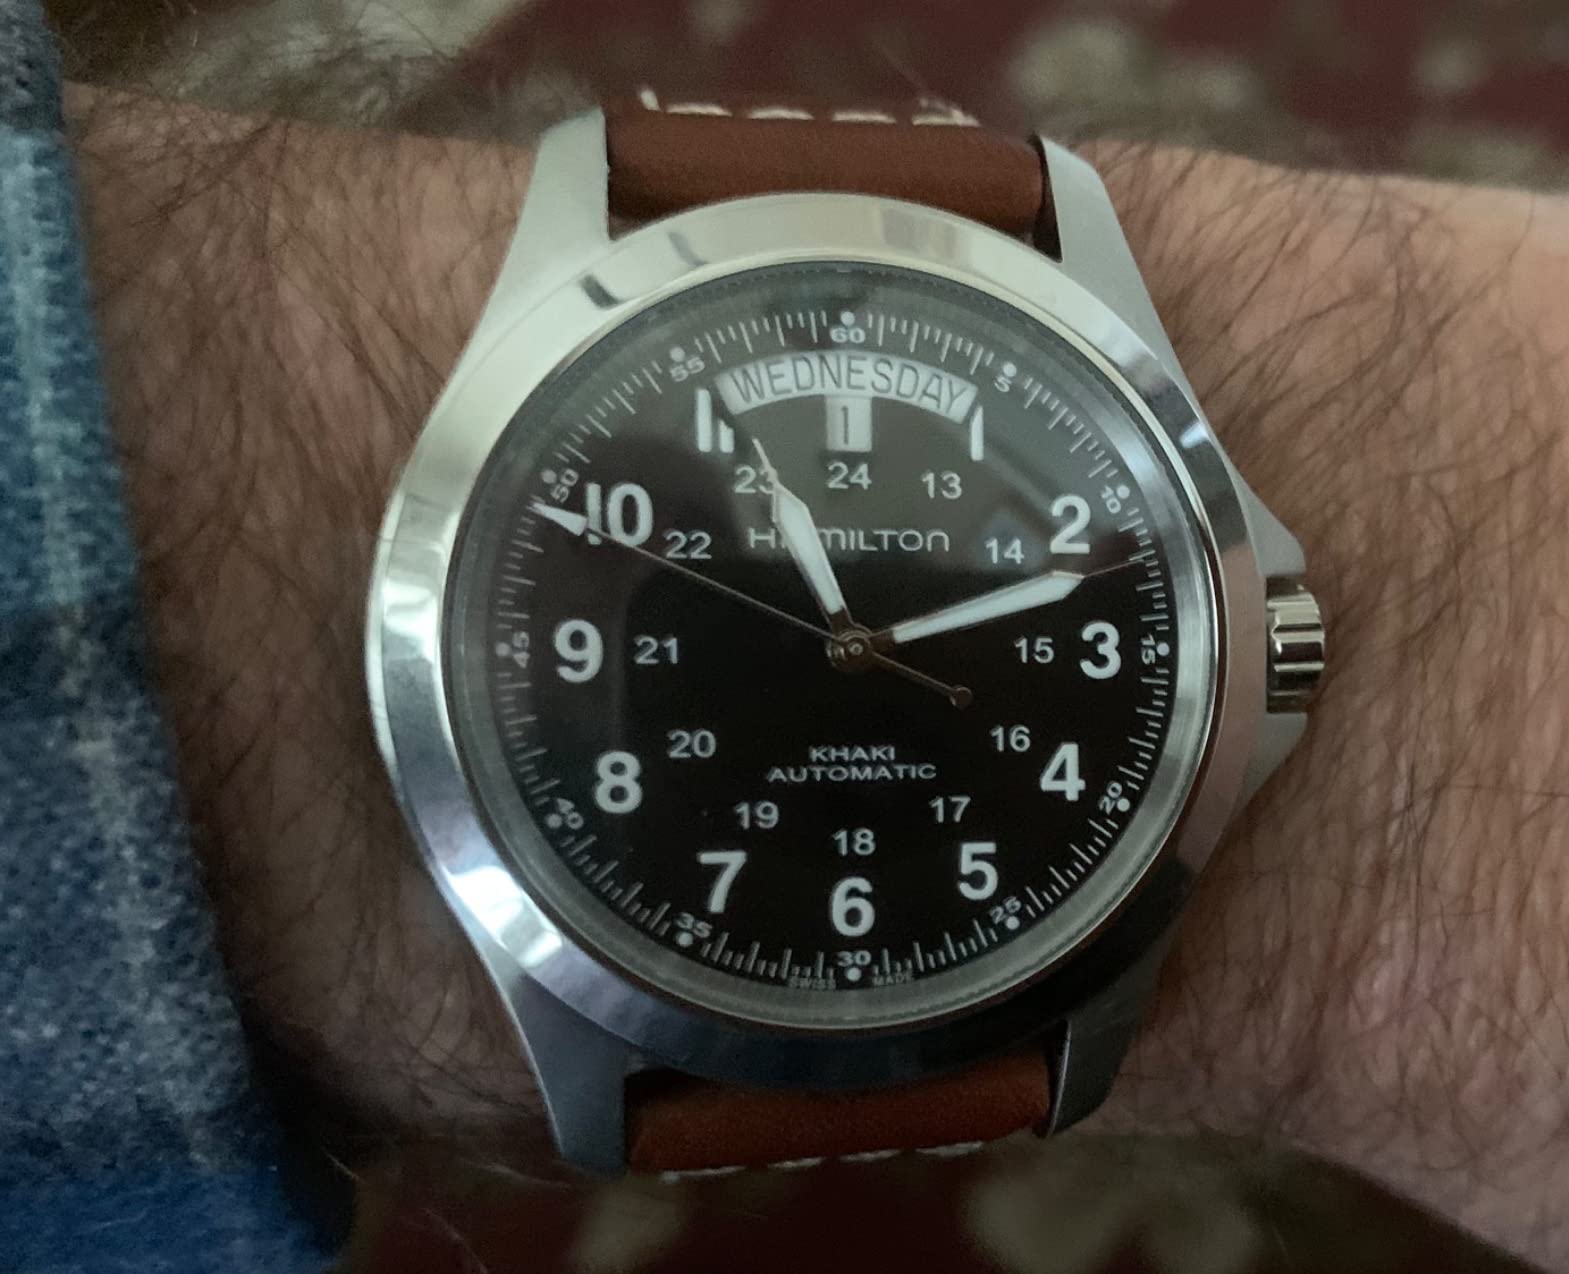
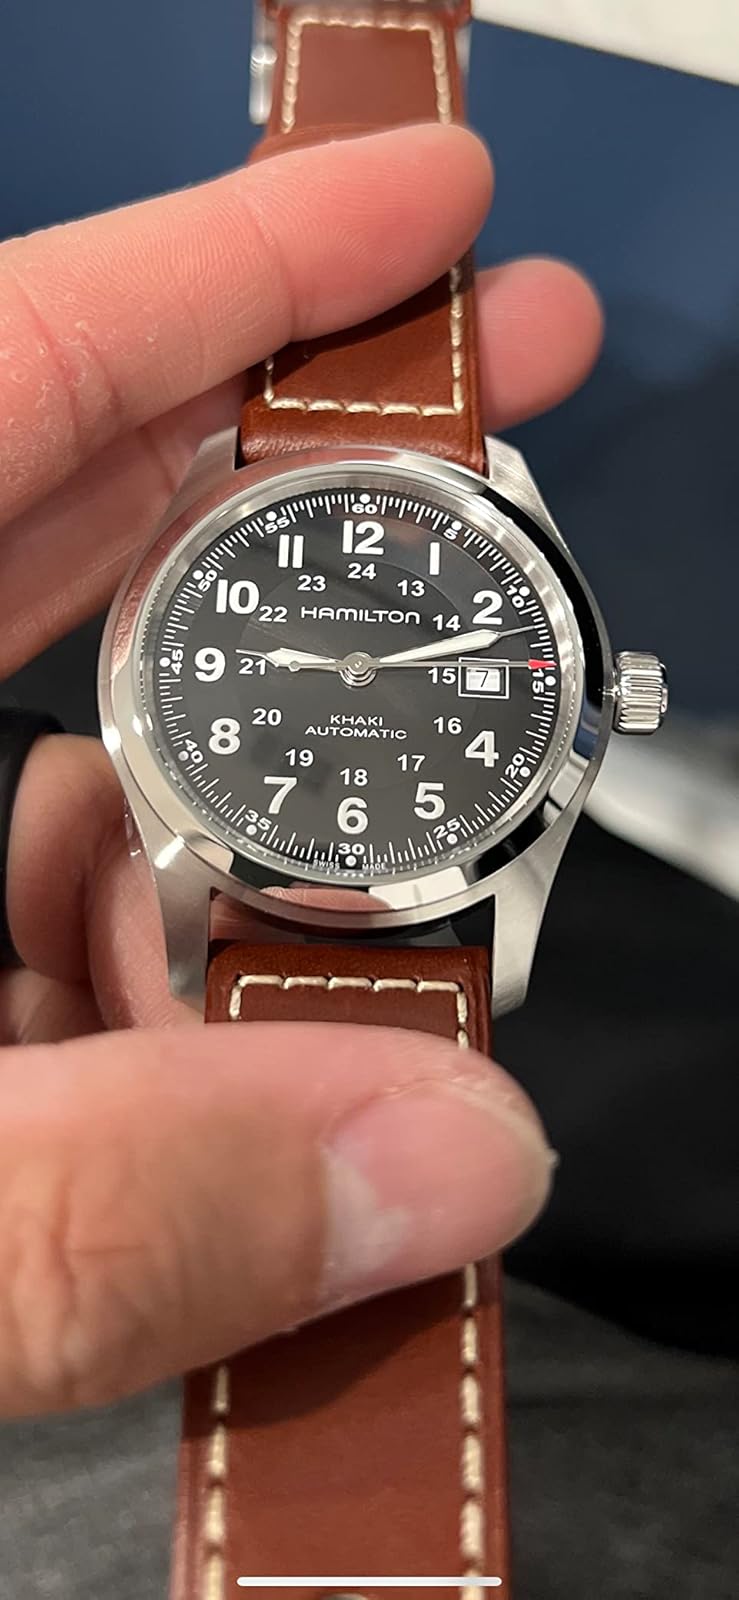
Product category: accessories_watch
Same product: no